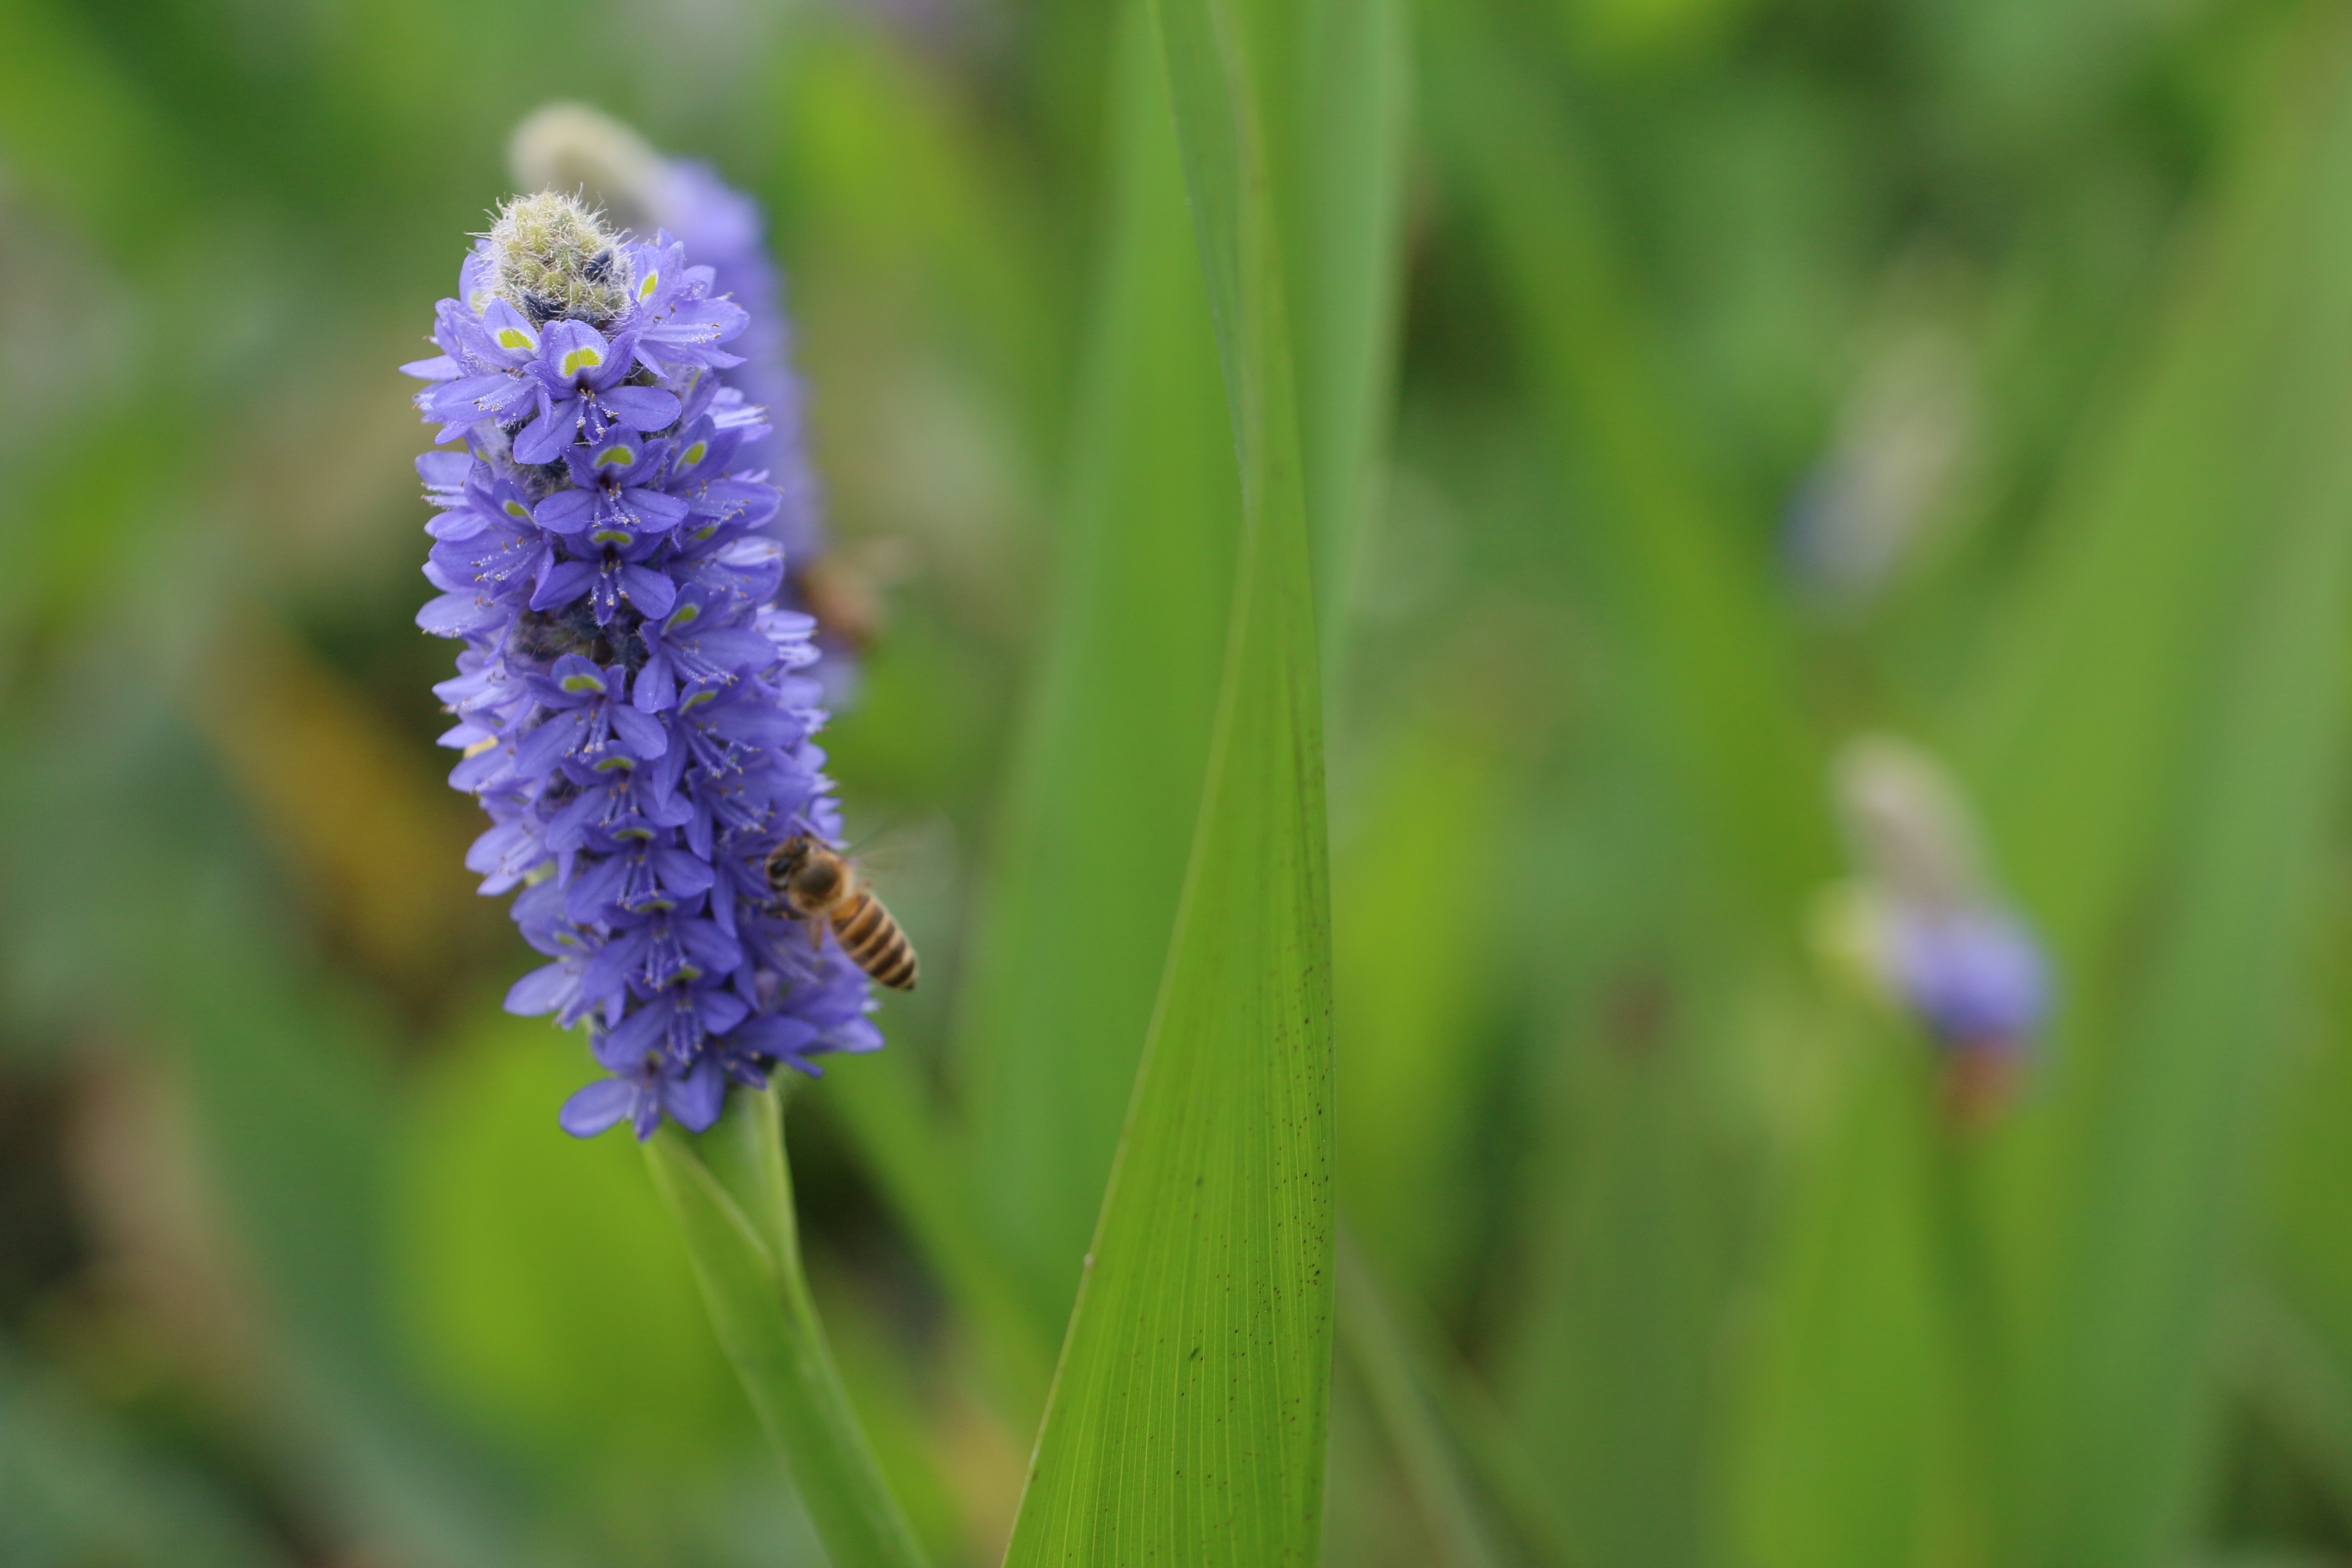
nature, grass, plant, meadow, prairie, flower, herb, insect, macro, botany, flora, lavender, invertebrate, wildflower, close up, bee, nectar, macro photography, flowering plant, grass family, plant stem, land plant, english lavender